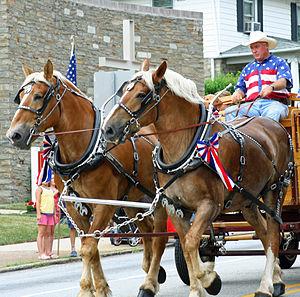
Un mors Liverpool, ou de façon désuète mors ballon, est un type de mors pour permettre le contrôle des chevaux, d'origine anglaise. Comme tous les mors de bride, il se compose d'une pièce métallique, à laquelle peut être attachée une gourmette. Le Liverpool se caractérise par son canon non-articulé et son anneau de mors circulaire, prolongé par deux branches métalliques latérales droites et plates, offrant trois emplacements pour attacher les guides ou les rênes. Cela permet de varier la sévérité de l'action pivotante du mors, plus sévère si la fixation des guides ou des rênes est effectuée bas dans ces emplacements.